Robot Taekwon V

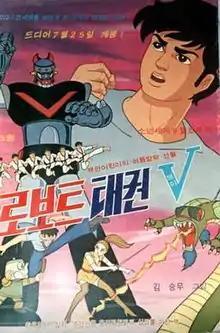
Poster for "Robot Taekwon V" (1976)

Robot Taekwon V is a South Korean animated film directed by Kim Cheong-gi and produced by Yu Hyun-mok, the prominent director of such films as "Obaltan" ('Aimless Bullet') (1960). It was released on July 24, 1976, immediately becoming a hit in the late 1970s, and consequently inspired a string of sequels in following years. "Robot Taek"won V was not only a successful science-fiction animation for children but also served as powerful political propaganda for ideologies such as nationalism and anti-communism in the 1970s under the military regime of President Park Chung Hee. Decades after the film was initially released, the digital restoration of the film was completed in 2005, and since then the Robot Taekwon V character has built its own branding as the Korean science fiction hero as well as the symbol of nostalgia for Korean people who grew up with the film series. "Robot Taekwon V" was released in the United States in a dubbed format under the name "Voltar the Invincible".